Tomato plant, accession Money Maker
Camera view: vertical (180 deg); turntable rotation: 300 degrees
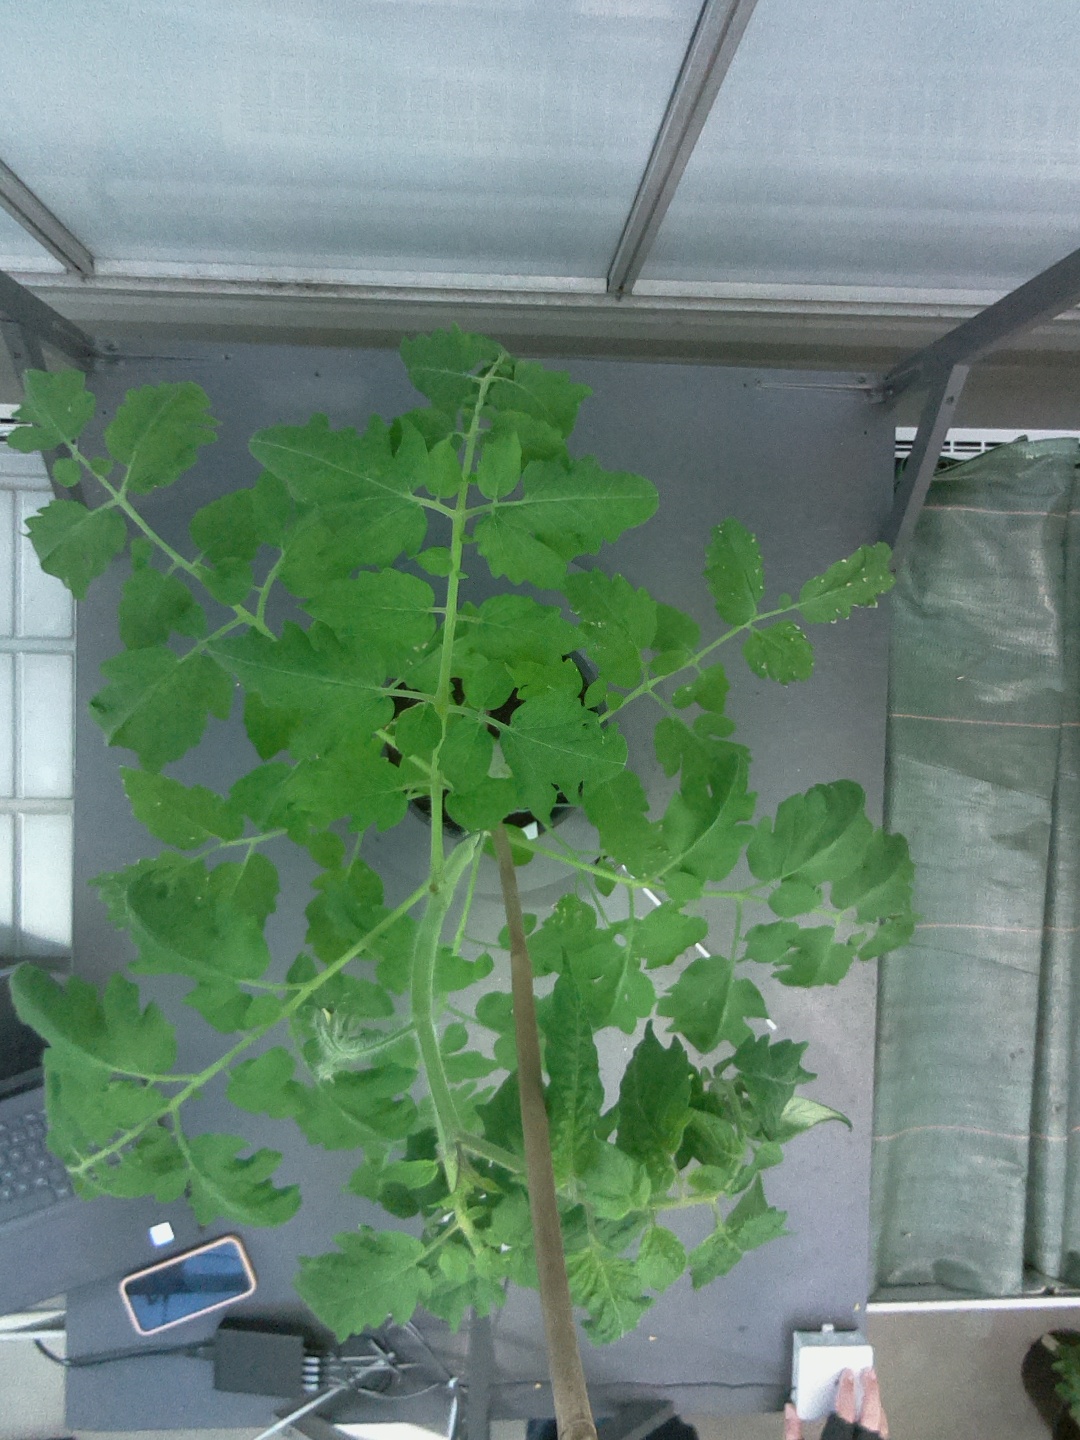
BBCH growth stage 60: First flowers open